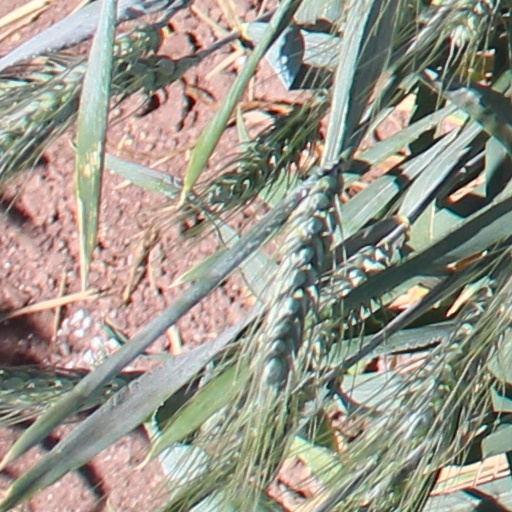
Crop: wheat